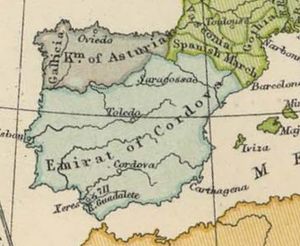
Kongeriget Asturien / Historie / Anerkendelse
Kongeriget Asturien, Frankerriget og Emiratet Cordoba i 814.
Kongeriget Asturien var et kongerige på den Iberiske halvø. Det blev grundlagt i 718 af den visigotiske adelsmand Pelayo af Asturien. Det var den første, kristne statsdannelse på den Iberiske halvø, efter at det visigotiske kongerige var blevet erobret af de muslimske umayyader. I 718 eller muligvis 722 besejrede Pelayo en umayyadisk patrulje i Slaget ved Covadonga og indledte dermed det, som almindeligvis bliver betragtet som indledningen til den spanske reconquista. Kongeriget Asturien blev omdannet til Kongeriget León i 924, da Fruela 2. blev konge med regeringsby i León.